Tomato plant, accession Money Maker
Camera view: horizontal (90 deg, fisheye); turntable rotation: 270 degrees
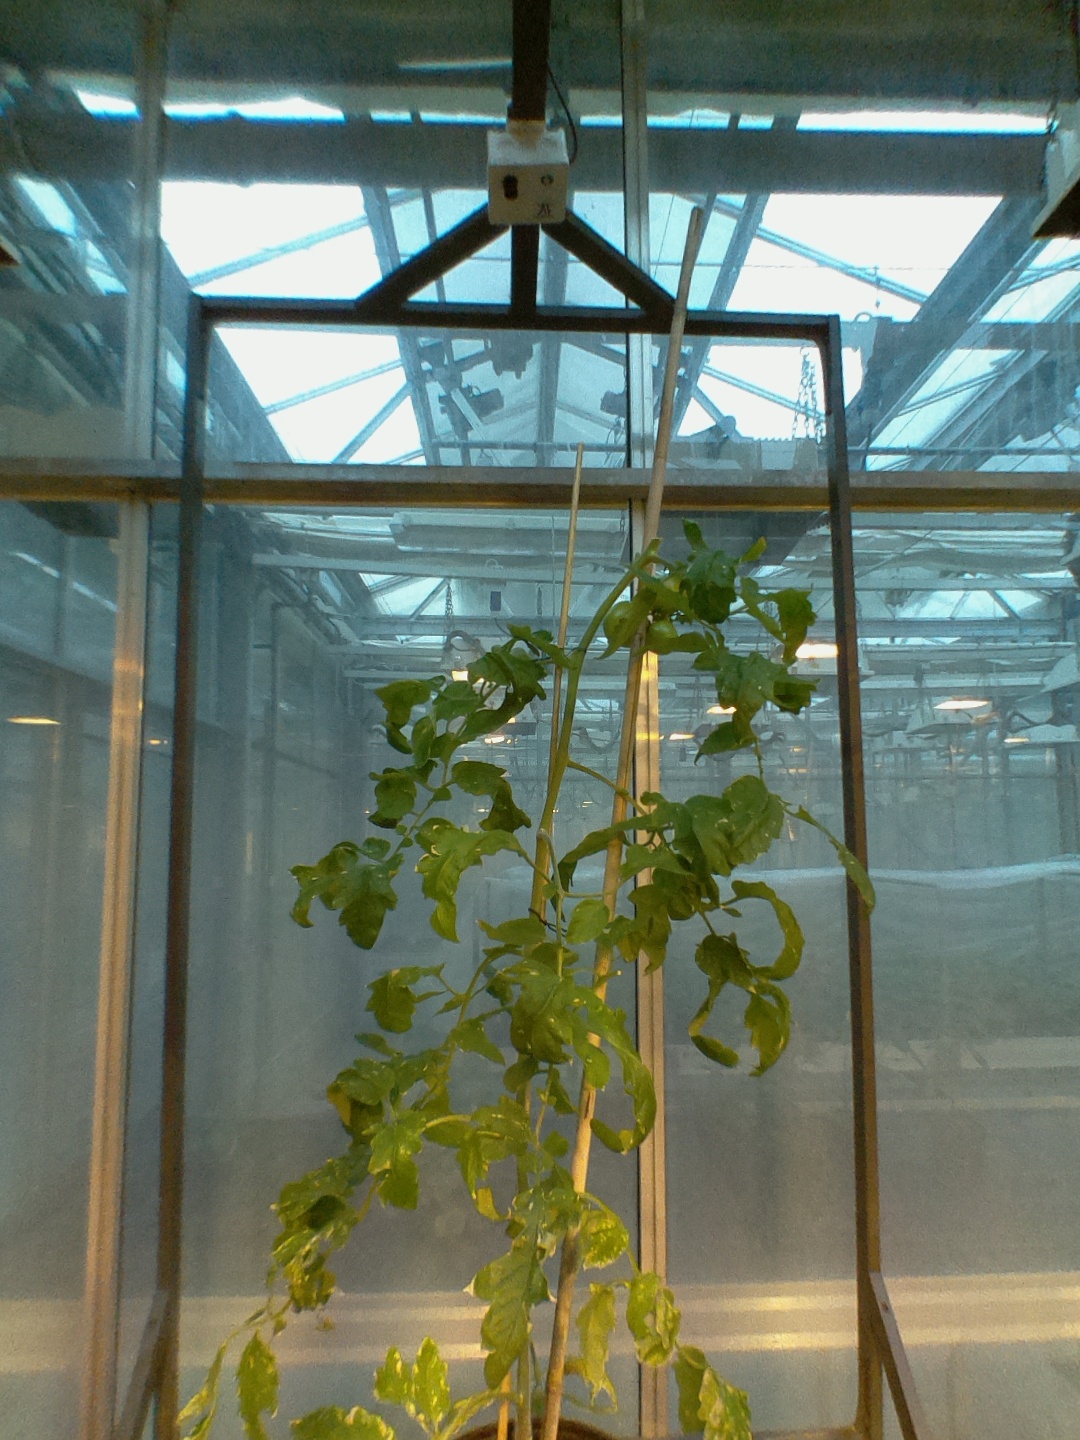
BBCH growth stage 76: 60%-70% of final fruit size